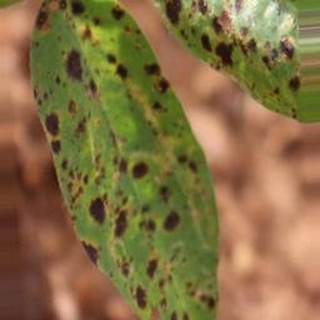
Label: groundnut_late_leaf_spot